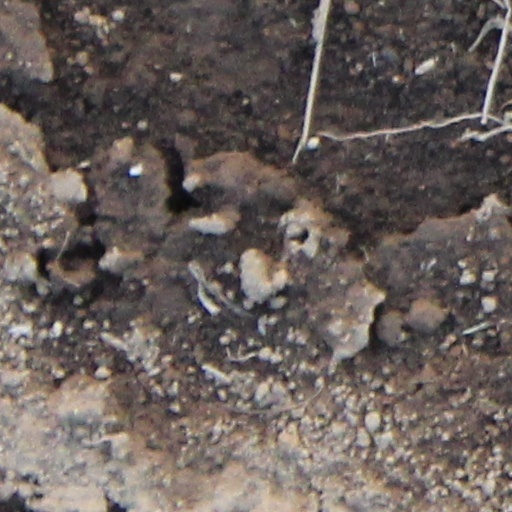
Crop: wheat